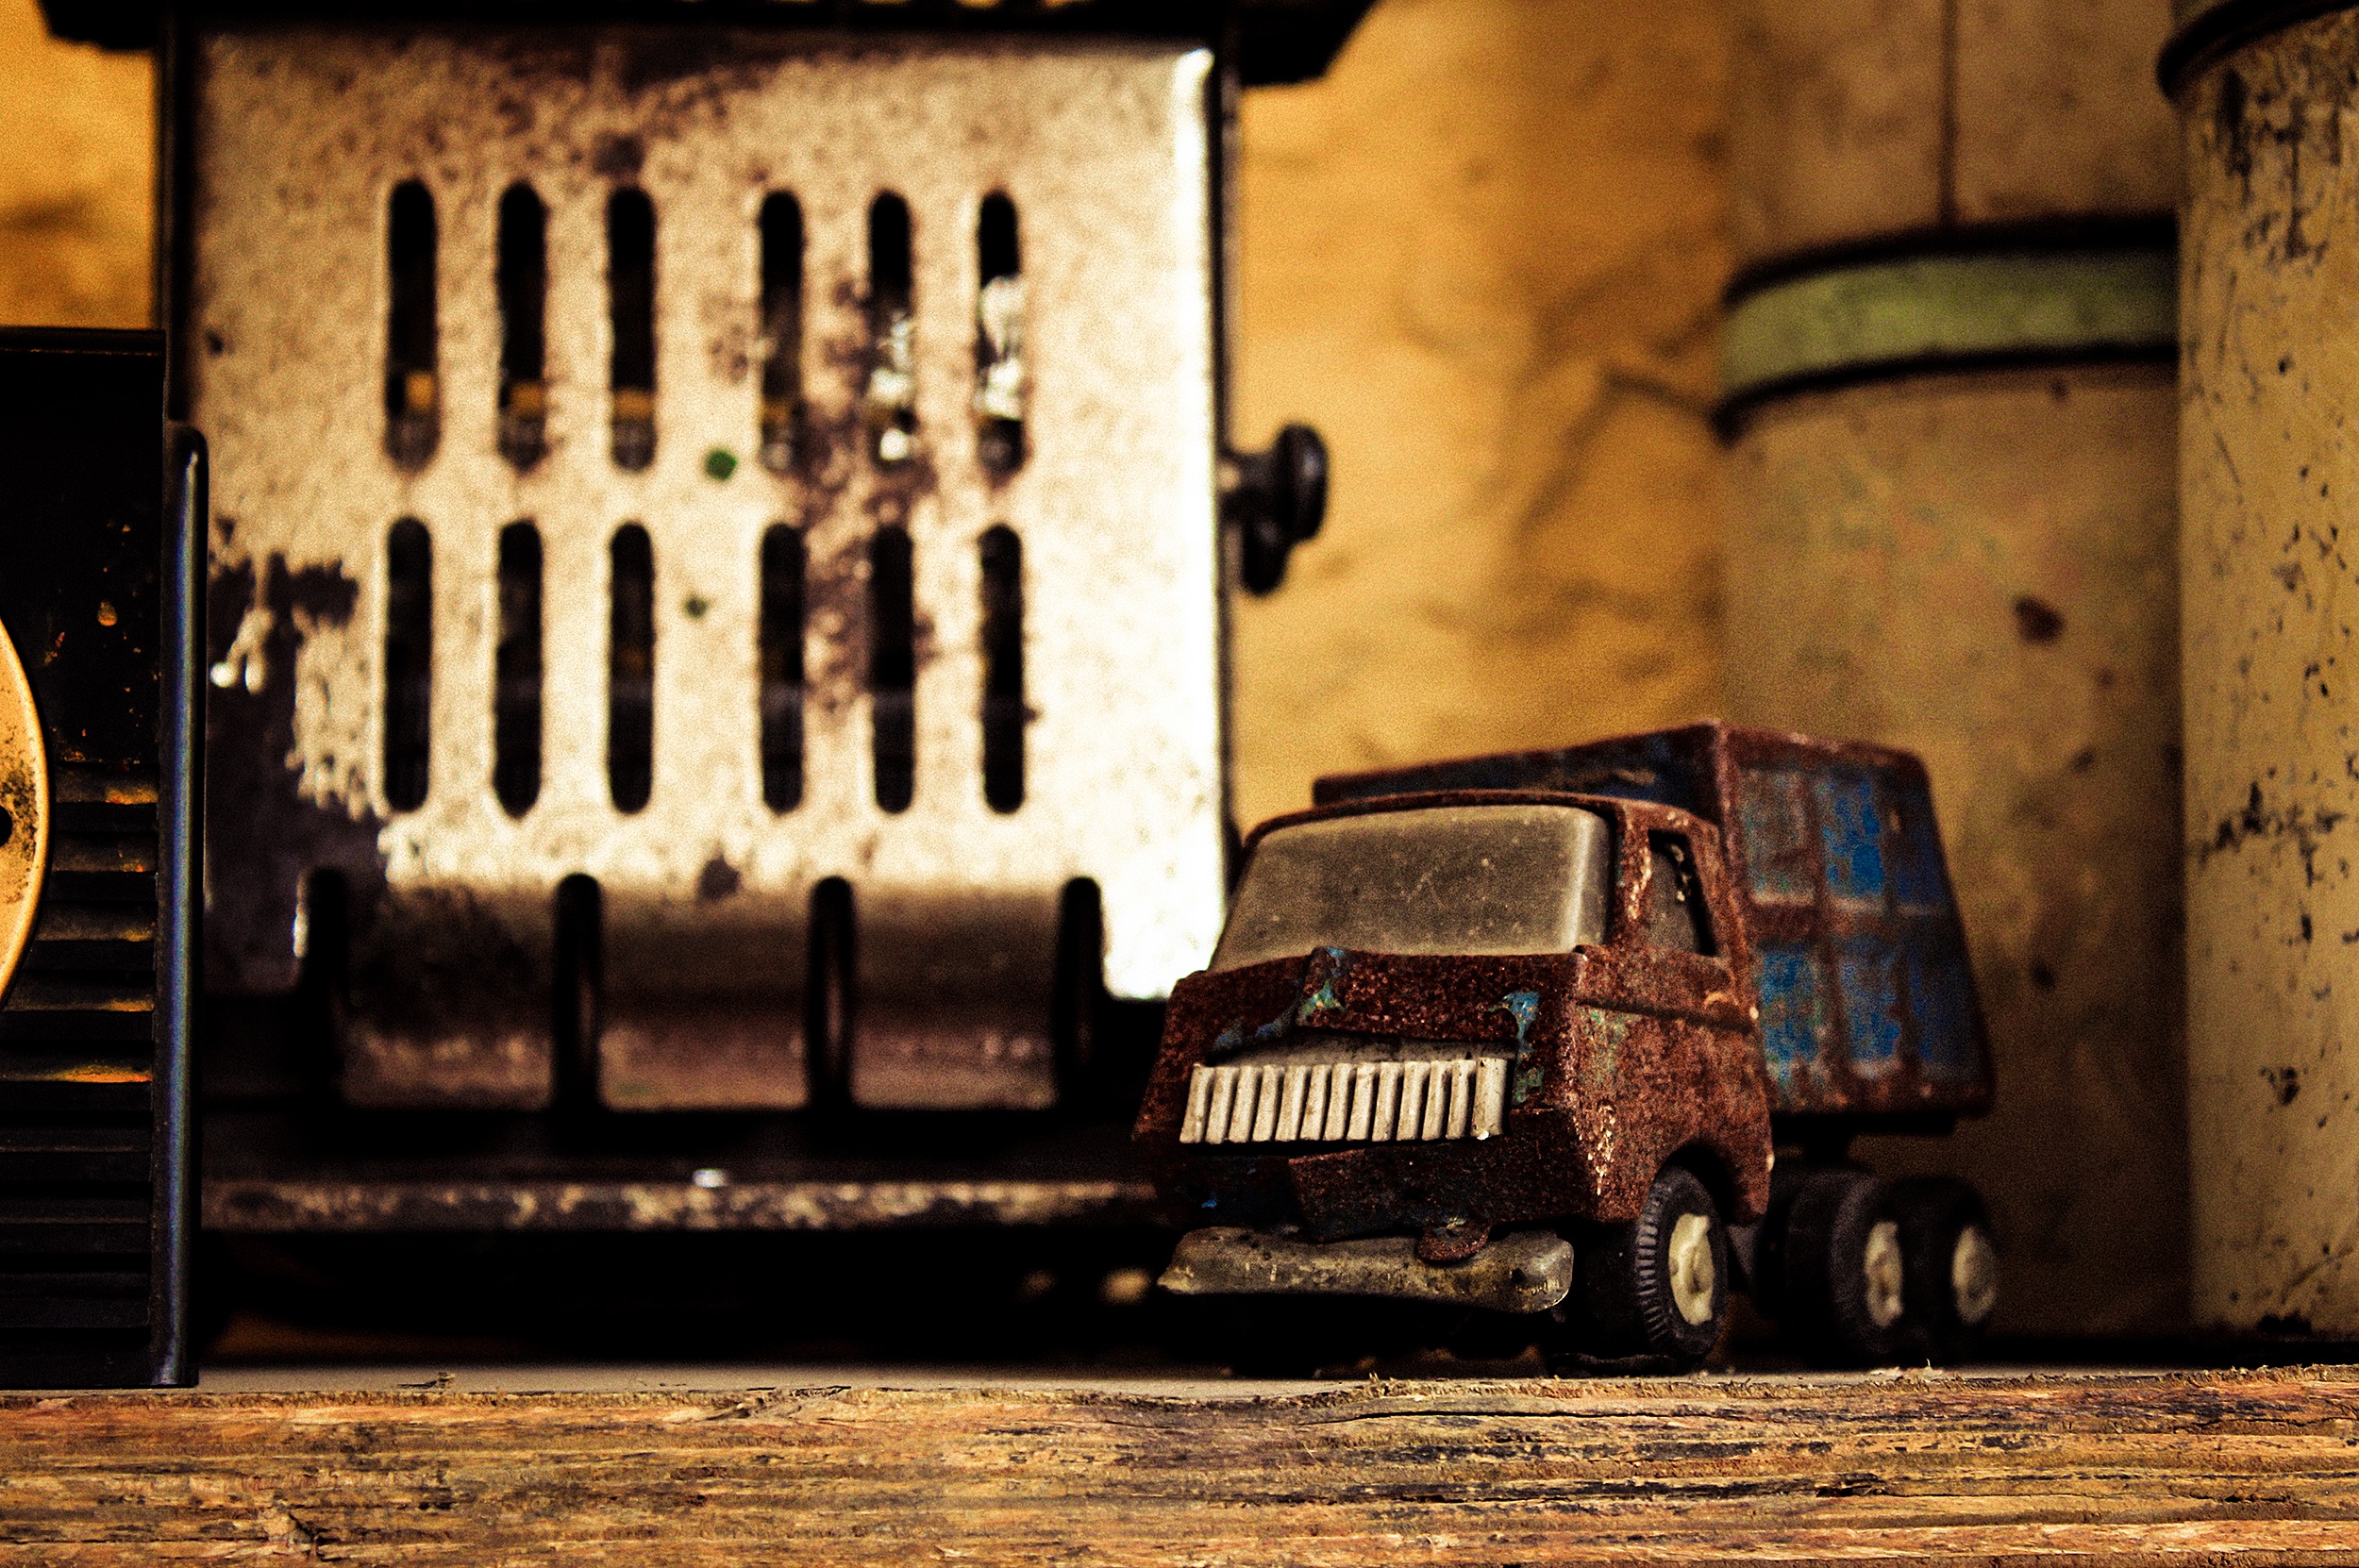
wood, wall, color, photograph, ancient history